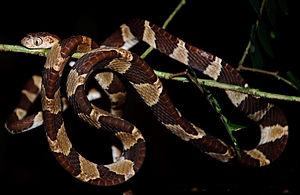
Imantodes cenchoa est une espèce de serpents de la famille des Dipsadidae.
Imantodes est un genre de serpents de la famille des Dipsadidae.